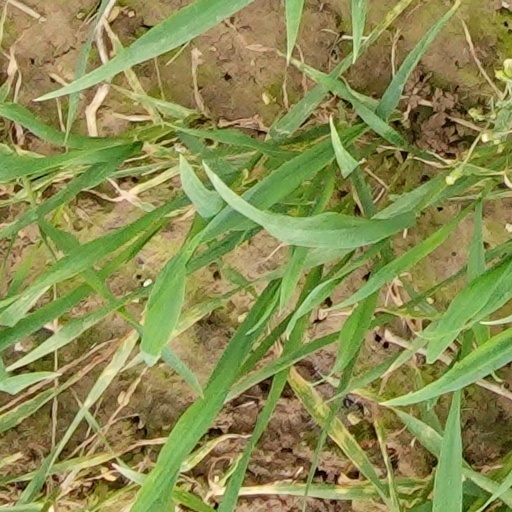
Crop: wheat